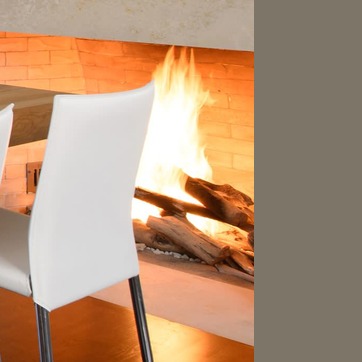
Material: other